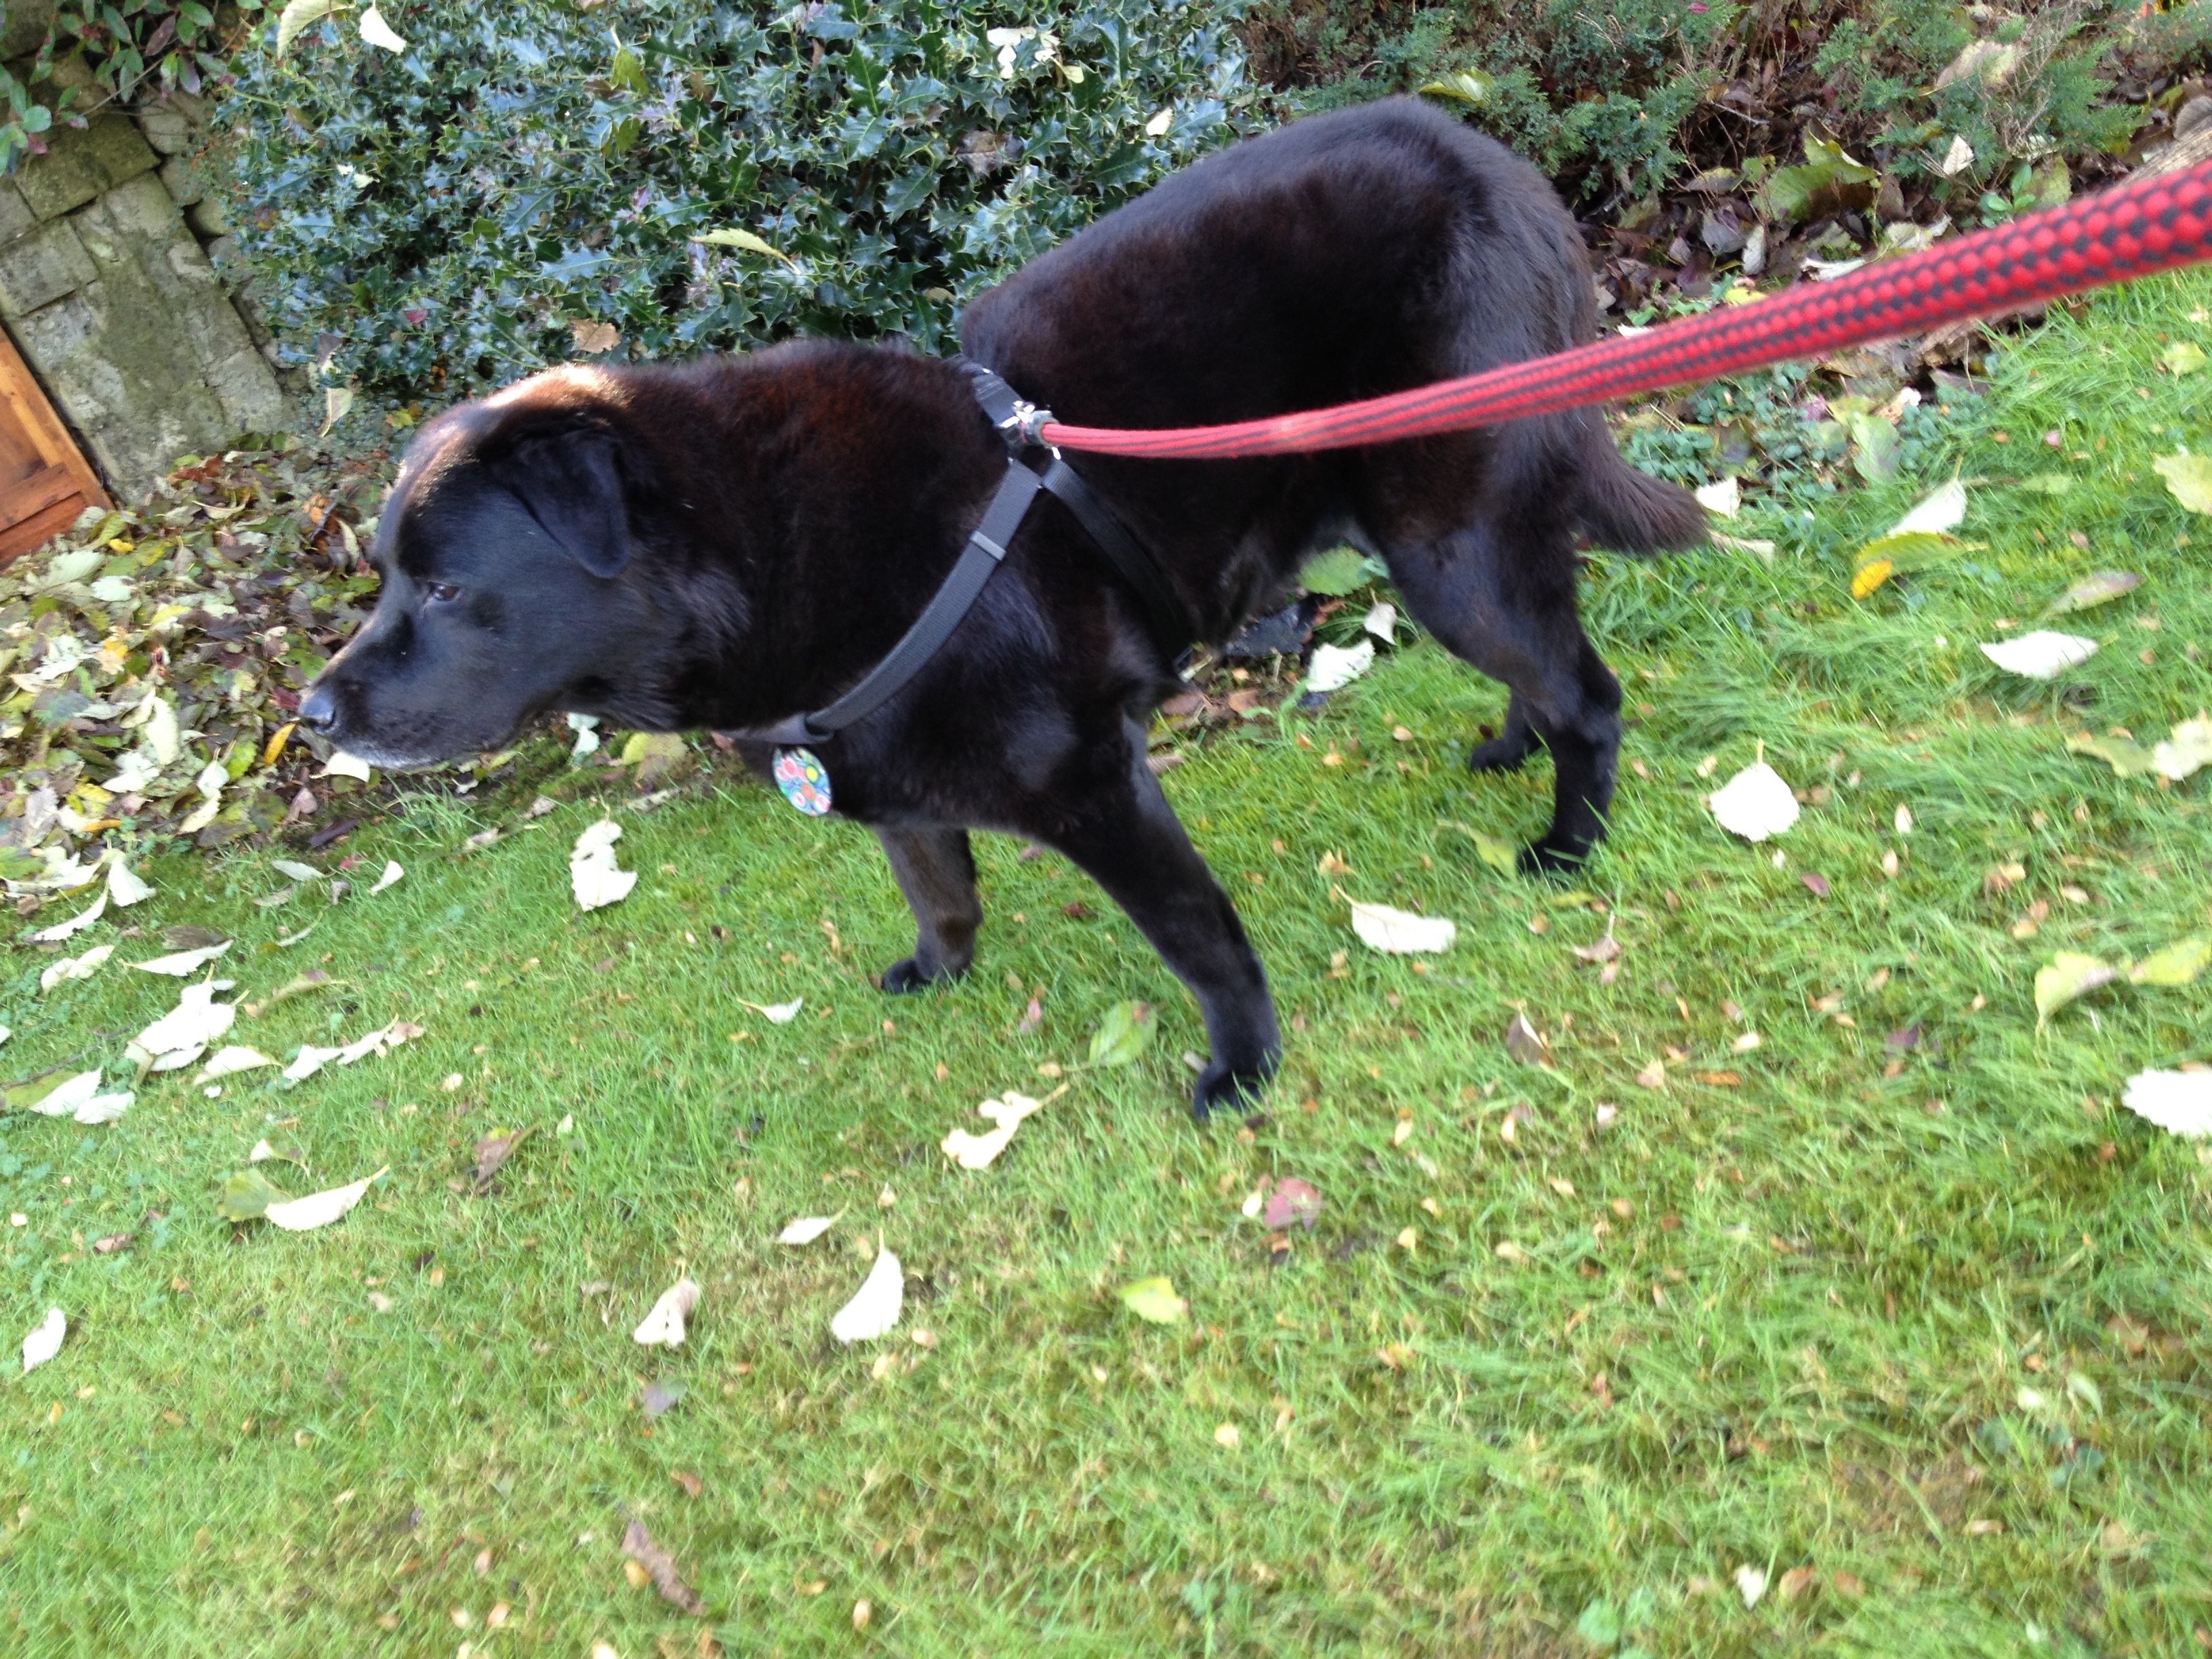
fall, puppy, dog, autumn, mammal, vertebrate, labrador retriever, newfoundland, labrador, retriever, blacklab, patterdale terrier, dog like mammal, dog breed group